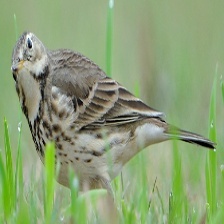
Species: AMERICAN PIPIT
Scientific name: ANTHUS RUBESCENS